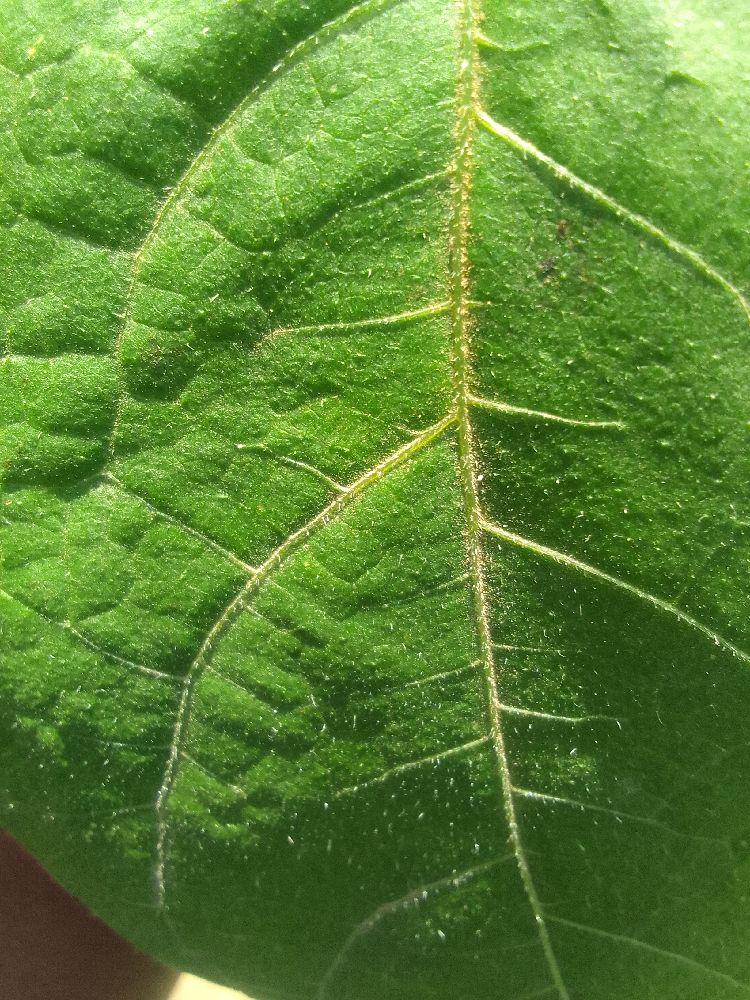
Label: healthy